Neil Rackers

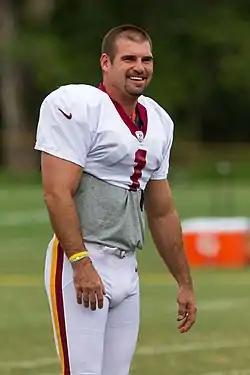
Rackers with the Washington Redskins in 2012

Neil William Rackers (born August 16, 1976) is an American former professional football player who was a placekicker for 12 seasons in the National Football League (NFL). He played college football for the Illinois Fighting Illini. Rackers was selected by the Cincinnati Bengals in the sixth round of the 2000 NFL draft, and also played for the NFL's Arizona Cardinals and Houston Texans.